Opposition to United States involvement in the Vietnam War

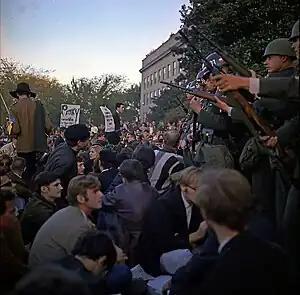
An anti-Vietnam var protests at the Pentagon in October 1967

Within the United States military, various service members would organize to avoid military duties, and individual actors would also carry out their own acts of resistance. The movement consisted of the self-organizing of active duty members and veterans in collaboration with civilian peace activists. By 1971 the United States military would become so demoralized that the military would have severe difficulties properly waging war.